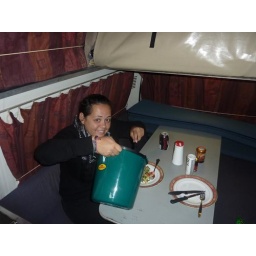
eating in the van